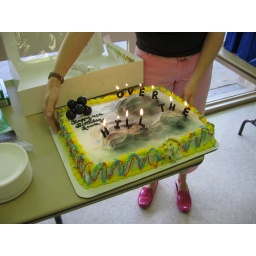
Laura's over the hill cake